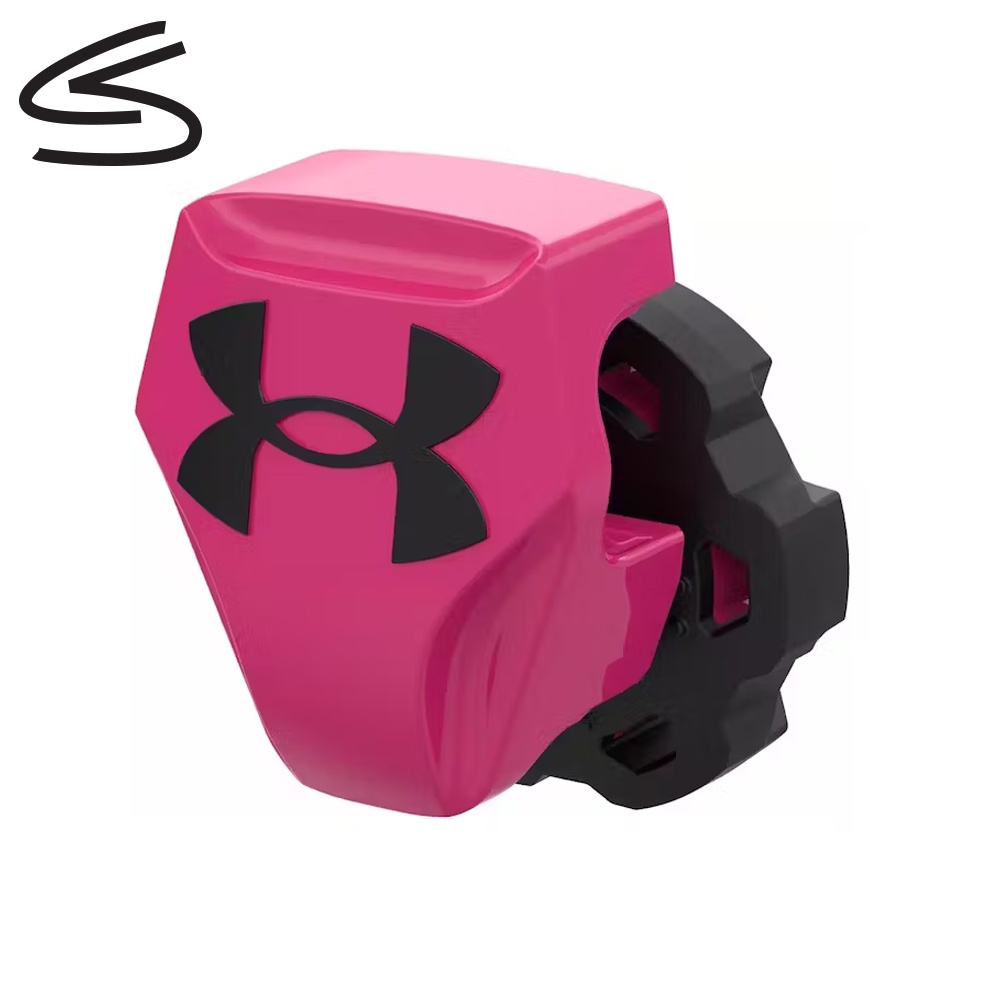
Under Armour Visor Clips 2.0
The Under Armour® Visor Clip is a revolutionary football helmet accessory designed to make the installation of any visor faster and smoother. The UA Visor Clips feature a universal design that will fit and install to any visor and cage. These stainless steel clips are tool-less, making equipment changes seamless and keeping the athlete on the field - not the sideline. Includes a lifetime manufacturer warranty. 1 set per purchase. FEATURES: Football helmet visor clips Durable stainless steel construction Universal OSFA design fits any visor and cage Makes the installation of any visor faster and seamless on the field Tool-less installation Includes 1 set per purchase
Brand: Under Armour
Category: Sporting Goods > Athletics > American Football > American Football Protective Gear > American Football Helmet Accessories > American Football Helmet Visors